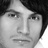
Emotion: neutral